Varuthapadatha Valibar Sangam

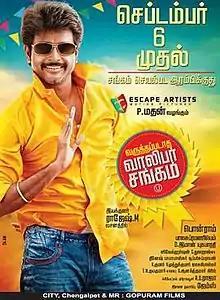
Promotional poster

Varuthapadatha Vaalibar Sangam is a 2013 Indian Tamil-language romantic comedy film directed by Ponram, in his directorial debut. Produced by P. Madan under the Escape Artists Motion Pictures banner, it stars Sivakarthikeyan, Sathyaraj, Sri Divya (in her Tamil debut) and Soori in prominent roles. The music for the film is composed by D. Imman, with cinematography handled by Balasubramaniem and editing done by Vivek Harshan. M. Rajesh wrote the dialogues for the film.